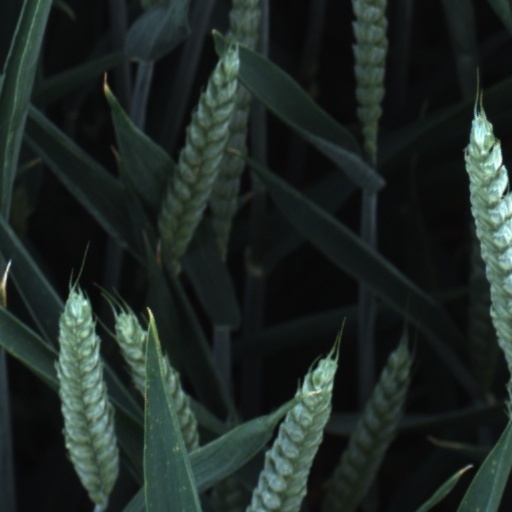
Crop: wheat